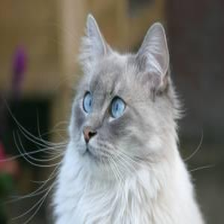
Species: cat
Breed: Ragdoll